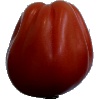
Label: Tomato Heart 1